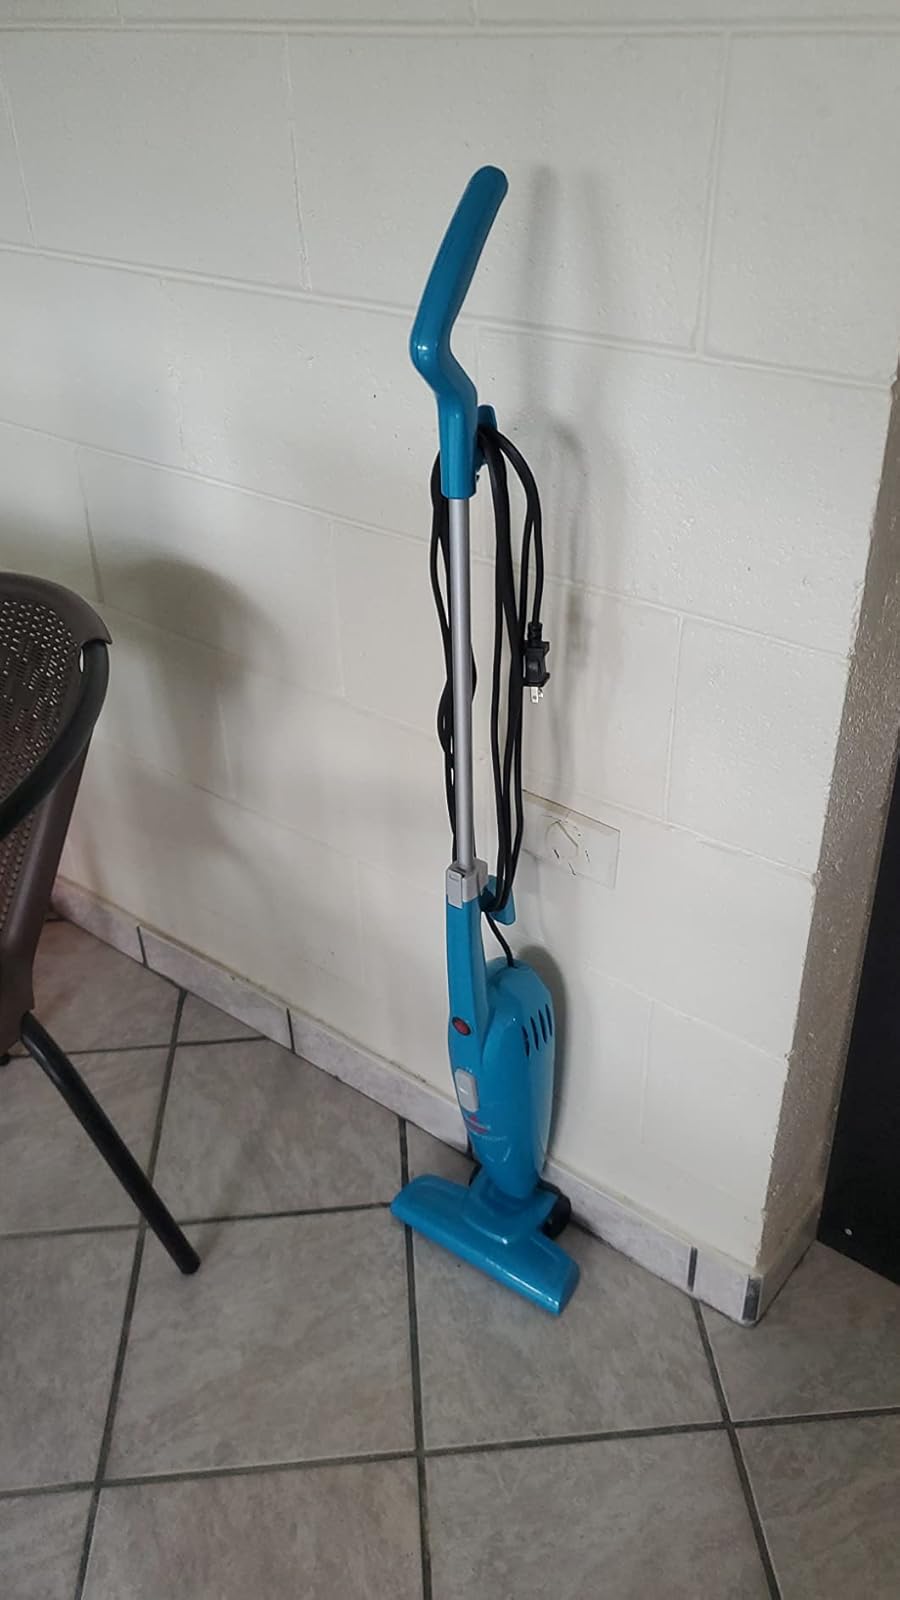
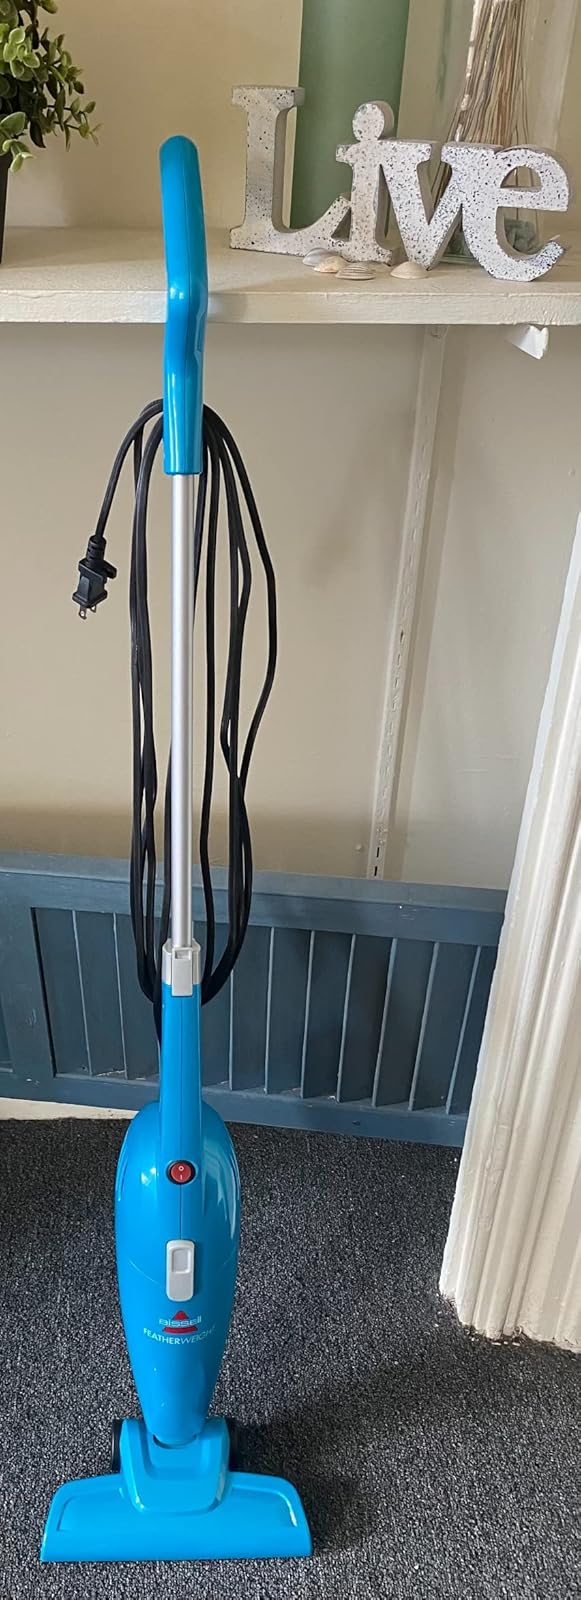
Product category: items_vacuum
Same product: yes